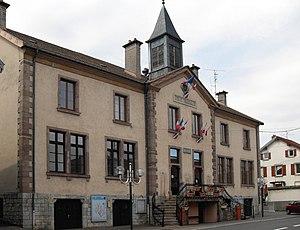
La mairie-école de Vieux-Charmont
Vieux-Charmont est une commune française, située dans le Doubs et la région Bourgogne-Franche-Comté dans l'Est de la France. Dans l'agglomération du Pays de Montbéliard et rattachée au canton de Bethoncourt